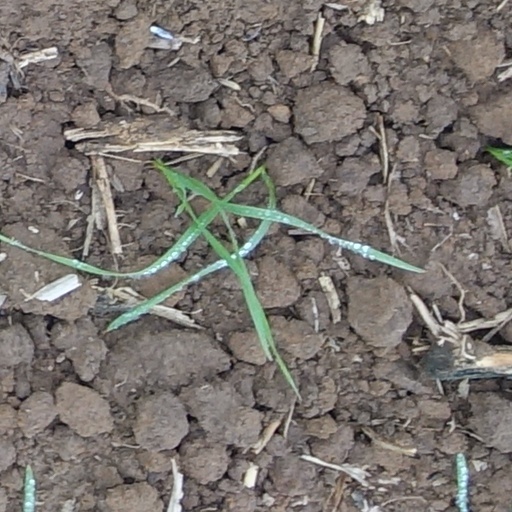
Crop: wheat